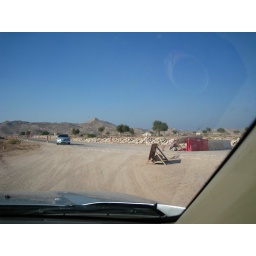
Where the road breaks. Detours like this are common where the roads are under construction.